John Roderick (musician)

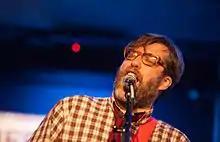
Roderick performing in December 2012

John Morgan Roderick (born September 13, 1968) is an American musician, singer, songwriter, podcaster, and politician. He is the lead singer and guitarist of the rock band The Long Winters, was a touring member of the rock band Harvey Danger, and co-hosts the podcasts "Roderick On The Line" and "Omnibus".